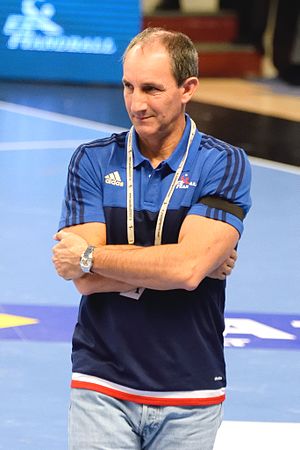
Alain Portes
Alain Portes i 2015
Alain Portes er en fransk håndboldtræner og tidligere håndboldspiller. Han har tidligere har været landstræner for Tunesien herrelandshold og Frankrigs kvindelandshold.